President of the Continental Congress

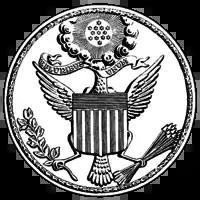
Drawing of the original 1782 Great Seal of the United States

Shortly after the creation of the first die for the Great Seal of the United States, the Congress of the Confederation ordered a smaller seal for the use of the President of the Congress. It was a small oval, with the crest from the Great Seal (the radiant constellation of thirteen stars surrounded by clouds) in the center, with the motto "E Pluribus Unum" above it. Benson Lossing claimed it was used by all the Presidents of the Congress after 1782, probably to seal envelopes on correspondence sent to the Congress, though only examples from Thomas Mifflin are documented. This seal's use did not pass over to the new government in 1789.